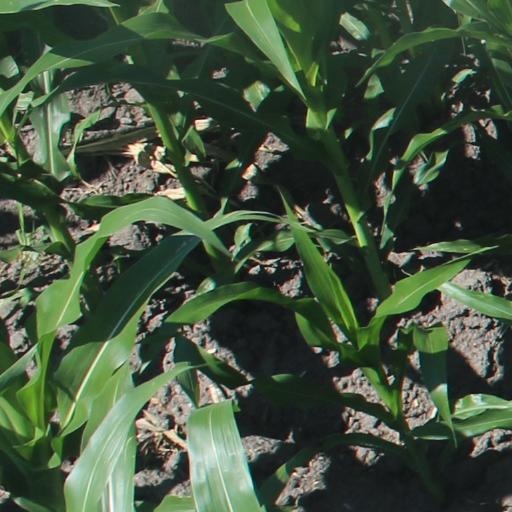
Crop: maize; corn